List of compositions by Leevi Madetoja

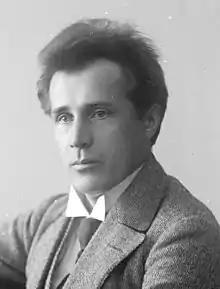
Madetoja

The following is a list of the works of the Finnish composer Leevi Madetoja. In total, his oeuvre comprises 82 works with opus numbers and about 40 without. While Madetoja composed in all genres, he found his greatest success with the orchestra: symphonies, operas, cantatas, and orchestral miniatures all flowed from his pen. Curiously, he composed no concerti, although at various times in his career he hinted at plans for a violin concerto. Madetoja was also an accomplished composer for voice, as his numerous choral pieces and songs for voice and piano evidence; he found less success with—and composed sparingly for—solo piano. Finally, Madetoja wrote little for chamber ensemble after his student years, although it is unclear if this was due to insufficient skill or waning interest in the genre.